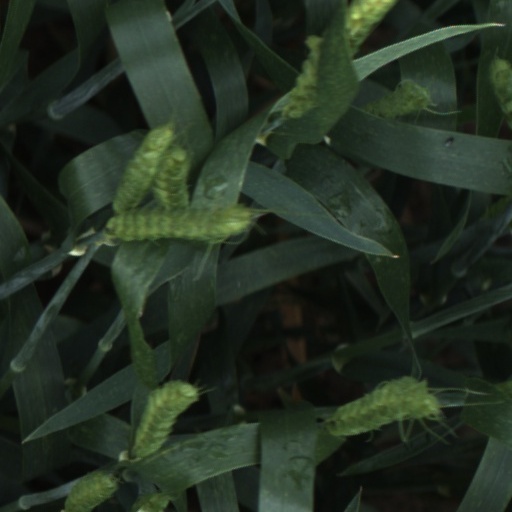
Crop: wheat